Evelyn Quan Wang

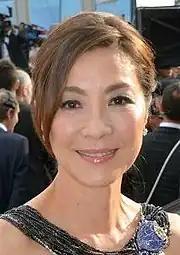
Michelle Yeoh portrays Evelyn.

In the present day, Evelyn Wang is stressed out as she tries to sort piles of receipts, as the laundromat is being audited by the IRS. Her husband Waymond tries to serve Evelyn divorce papers in an attempt to get her attention so they can talk about their marriage. She is also concerned about preparing for a Chinese New Year party at the laundromat that evening, which her demanding father (Gong Gong) will be attending. When their adult daughter Joy arrives to help them, along with her non-Chinese girlfriend Becky, Evelyn says that she accepts their gay, mixed-race relationship, but implies that her own father would not approve, and avoids Joy's pleas to discuss whether or not Becky is welcome at the party. Unable to have a meaningful conversation with her mother, Joy leaves the laundromat in tears with Becky, and Evelyn is left subdued.